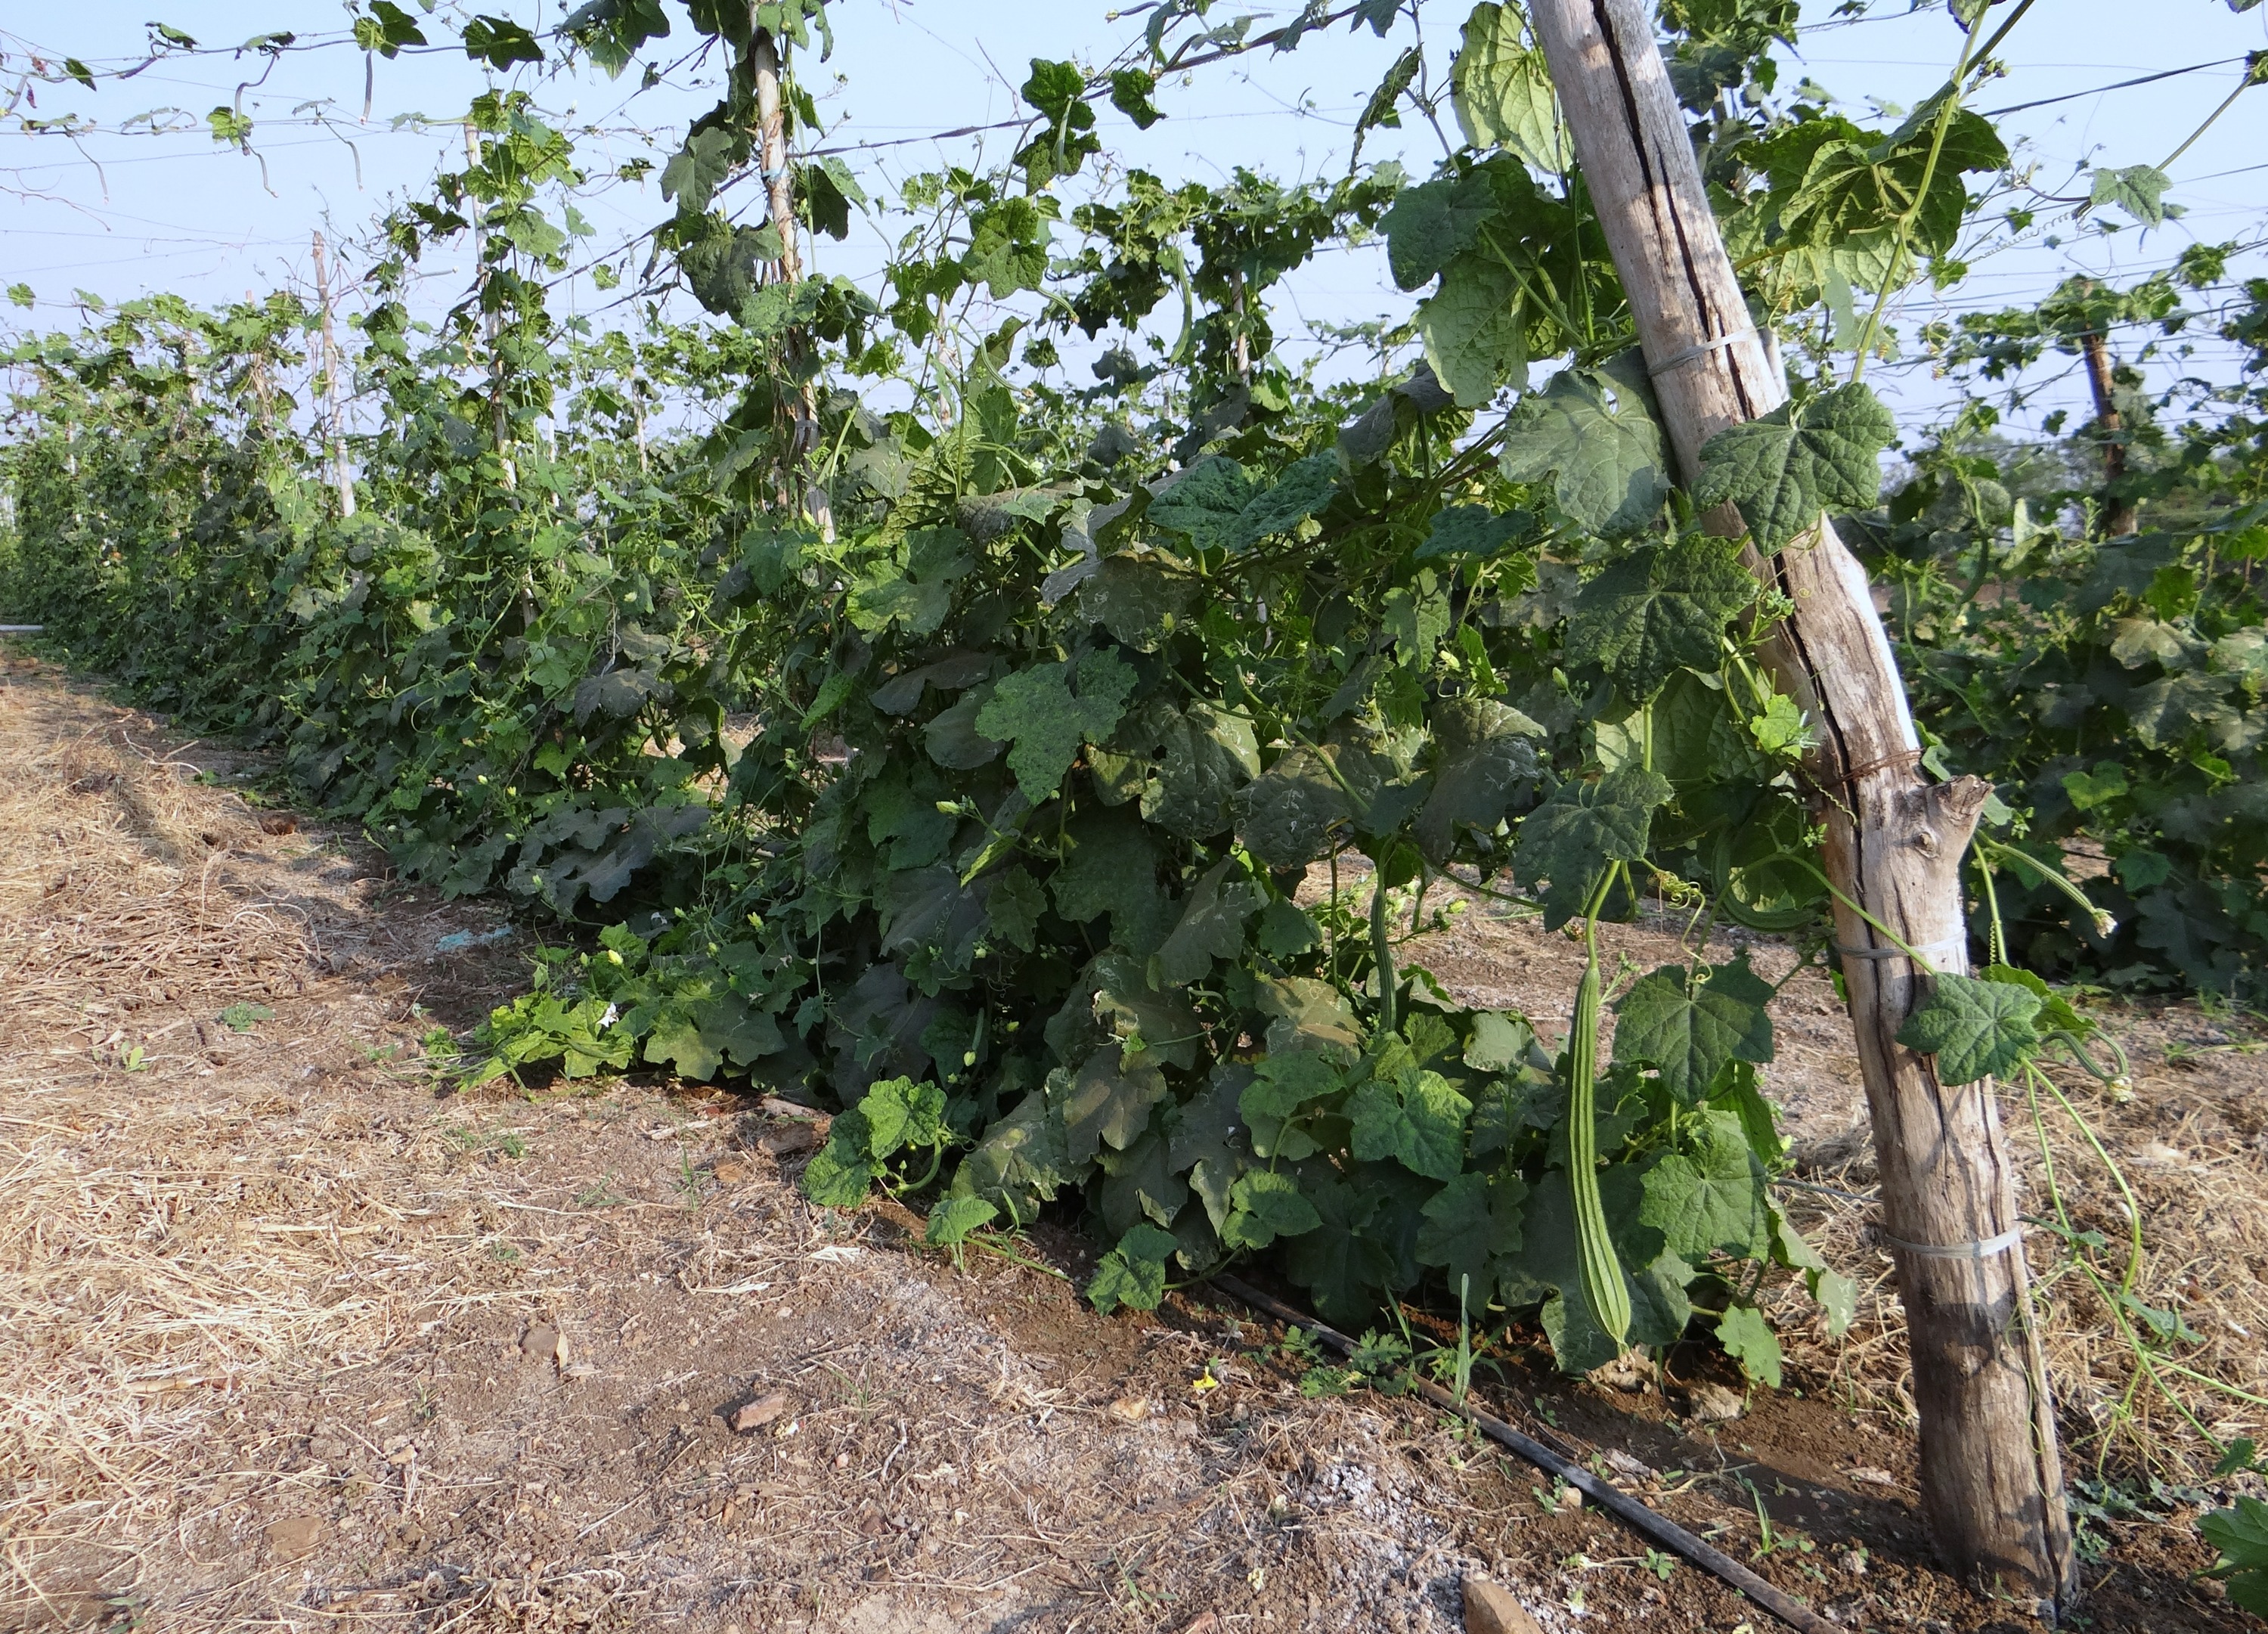
tree, plant, vine, fruit, flower, food, produce, vegetable, climber, agriculture, shrub, india, trellis, flowering plant, woody plant, land plant, ridge gourd, turai